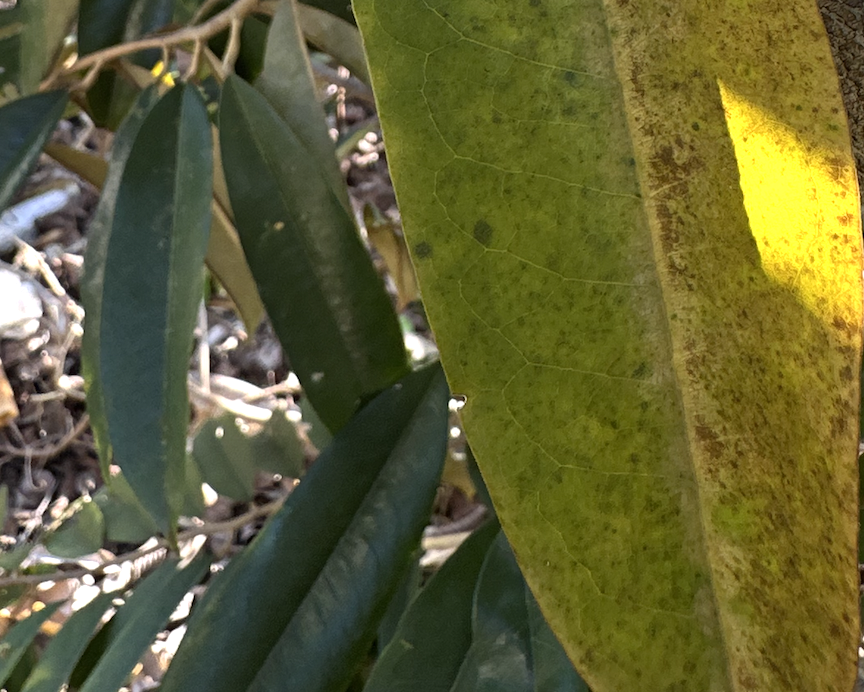
Label: sooty_mold